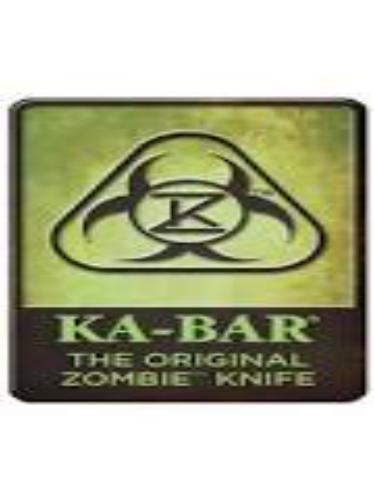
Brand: ka-bar
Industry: Others